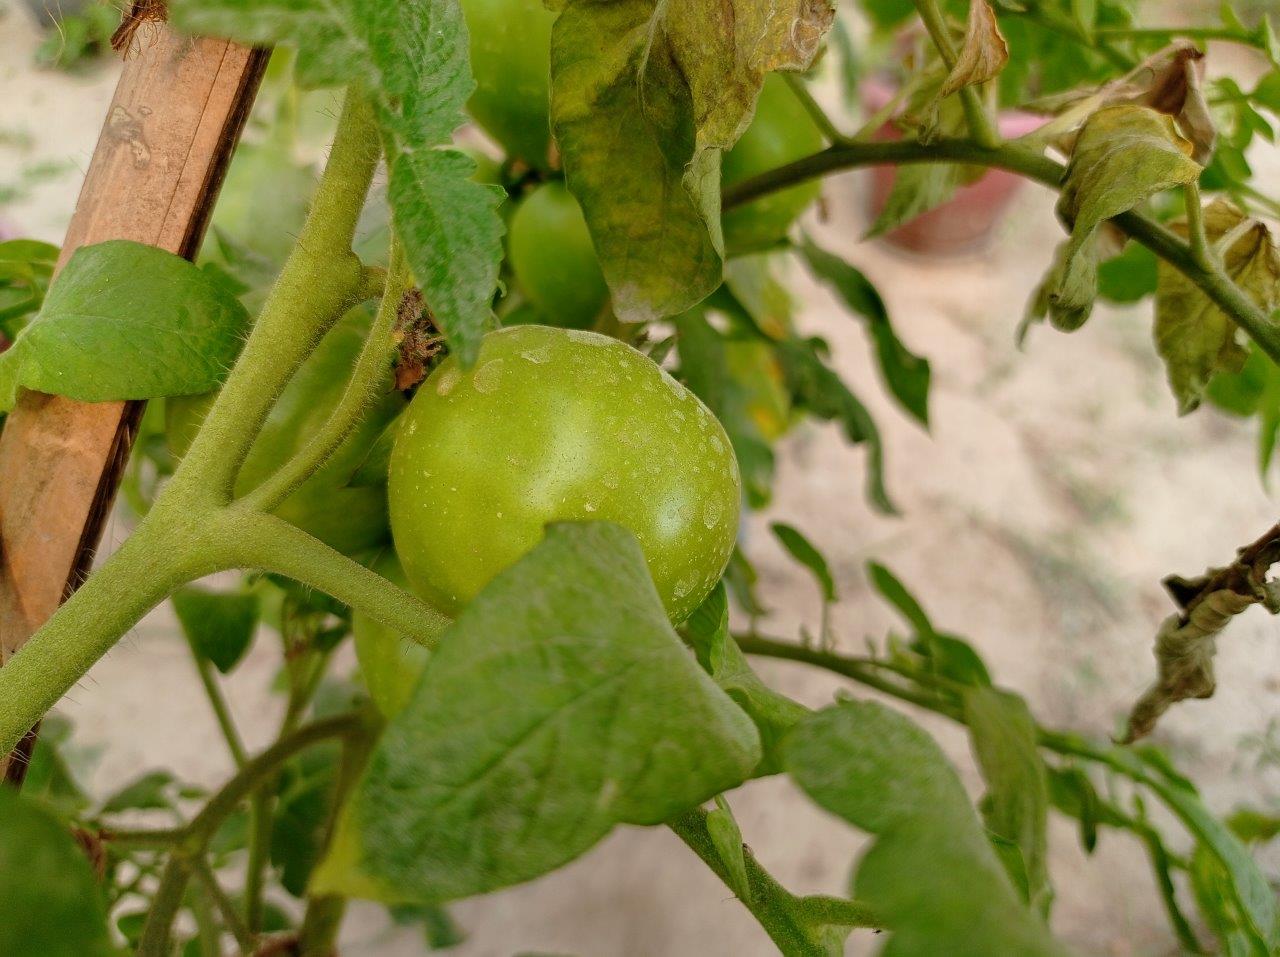
Maturity: Immature